Major royal jelly protein

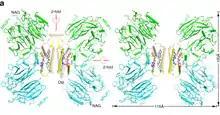
MRJP1 oligomer showing the H-like complex structure that contains four MRJP1 (green or cyan), four apisimin (yellow or wheat), and eight 24-methylenecholesterol (blue, purple, orange, or lime sticks) molecules

Major royal jelly proteins (MRJPs) are a family of proteins secreted by honey bees. The family consists of nine proteins, of which MRJP1 (also called royalactin), MRJP2, MRJP3, MRJP4, and MRJP5 are present in the royal jelly secreted by worker bees. MRJP1 is the most abundant, and largest in volume. The five proteins constitute 82–90% of the total proteins in royal jelly. Royal jelly is a nutrient-rich mixture of vitamins, sugars, fats, proteins, and enzymes. It is used for feeding larvae. Royal jelly has been used in traditional medicine since ancient times, and the MRJPs are shown to be the main medicinal components. They are synthesised by a family of nine genes ("mrjp" genes), which are in turn members of the "yellow" family of genes, such as in the fruitfly ("Drosophila") and bacteria. They are involved in the differential development of queen larva and worker larvae, thus establishing division of labour in the bee colony.